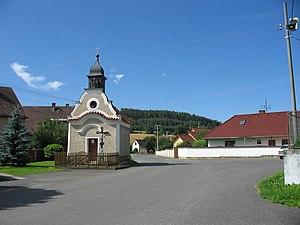
Drachkov est une commune du district de Strakonice, dans la région de Bohême-du-Sud, en République tchèque. Sa population s'élevait à 190 habitants en 2017.